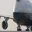
Label: airplane